Unionism in Ireland

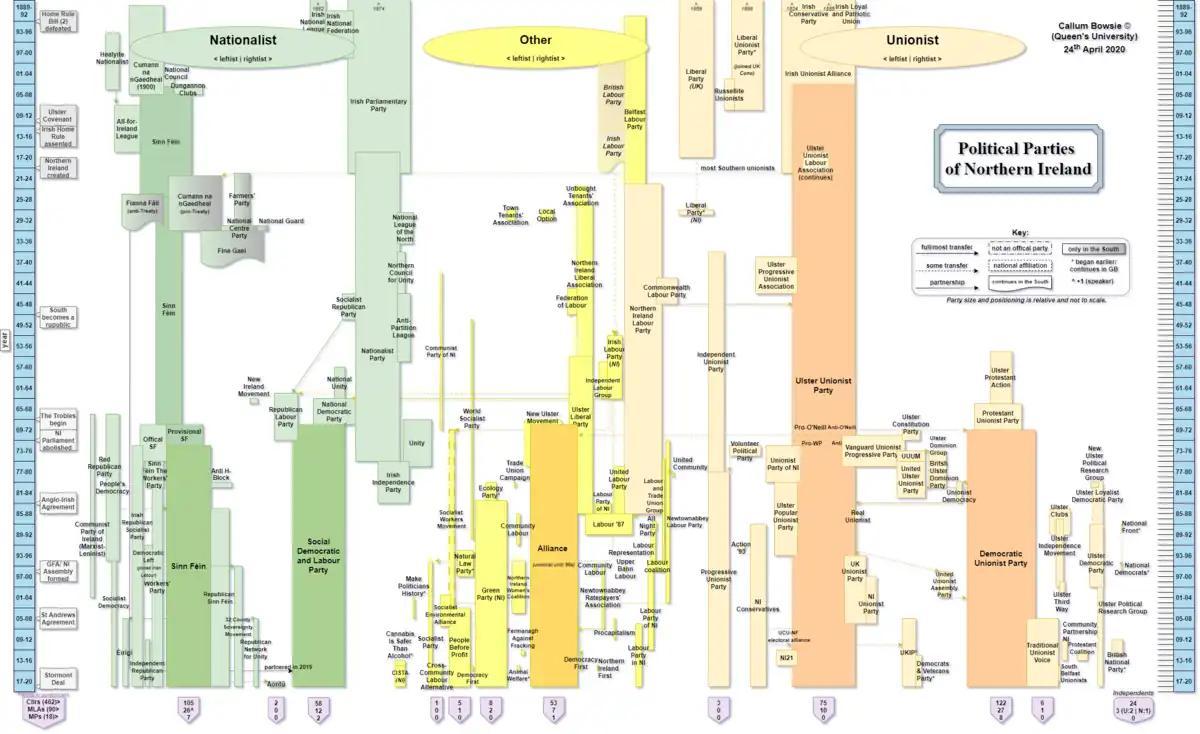
A flowchart illustrating all the political parties that have existed throughout the history of Northern Ireland and leading up to its formation (1889 onwards). Unionist parties are in orange.

On 4 August 1914, the United Kingdom declared war on Germany. A few weeks later the Home Rule bill received Royal Assent but with implementation suspended for the duration of European hostilities. With the issue of Ulster's exclusion unresolved, leaders on both sides sought favour with the Government and the British public by committing themselves, and their volunteers, to the war effort.